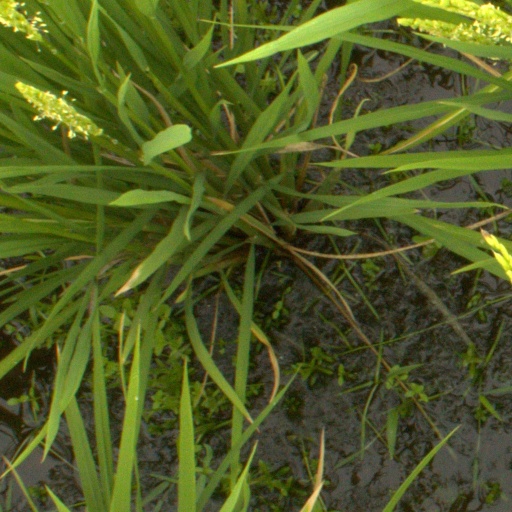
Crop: rice